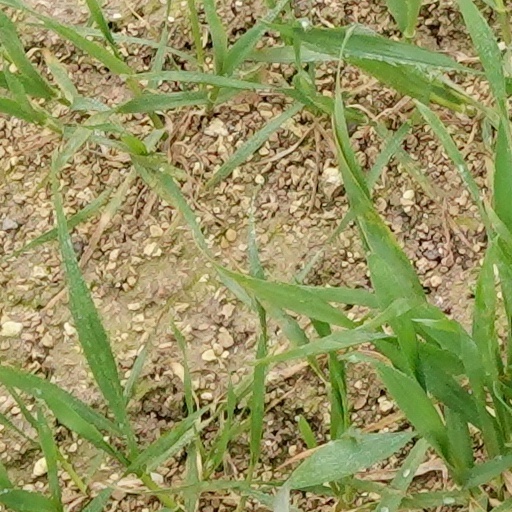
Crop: wheat